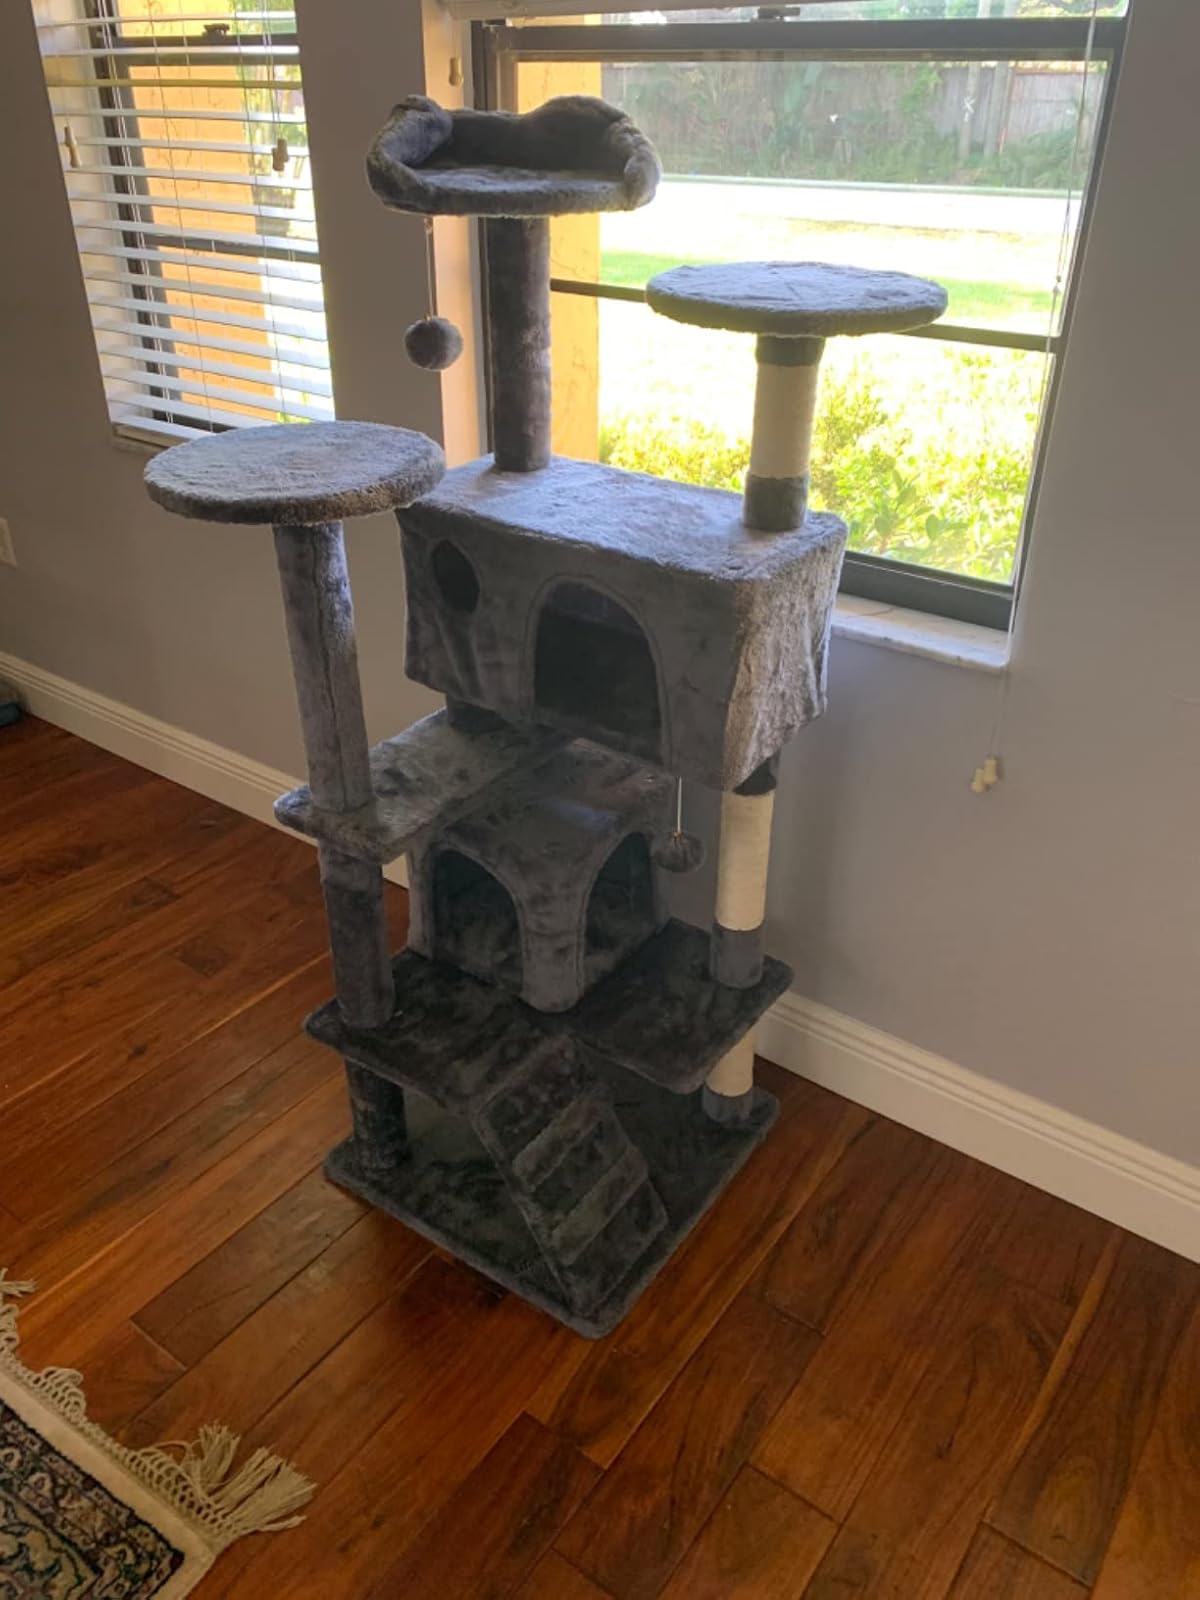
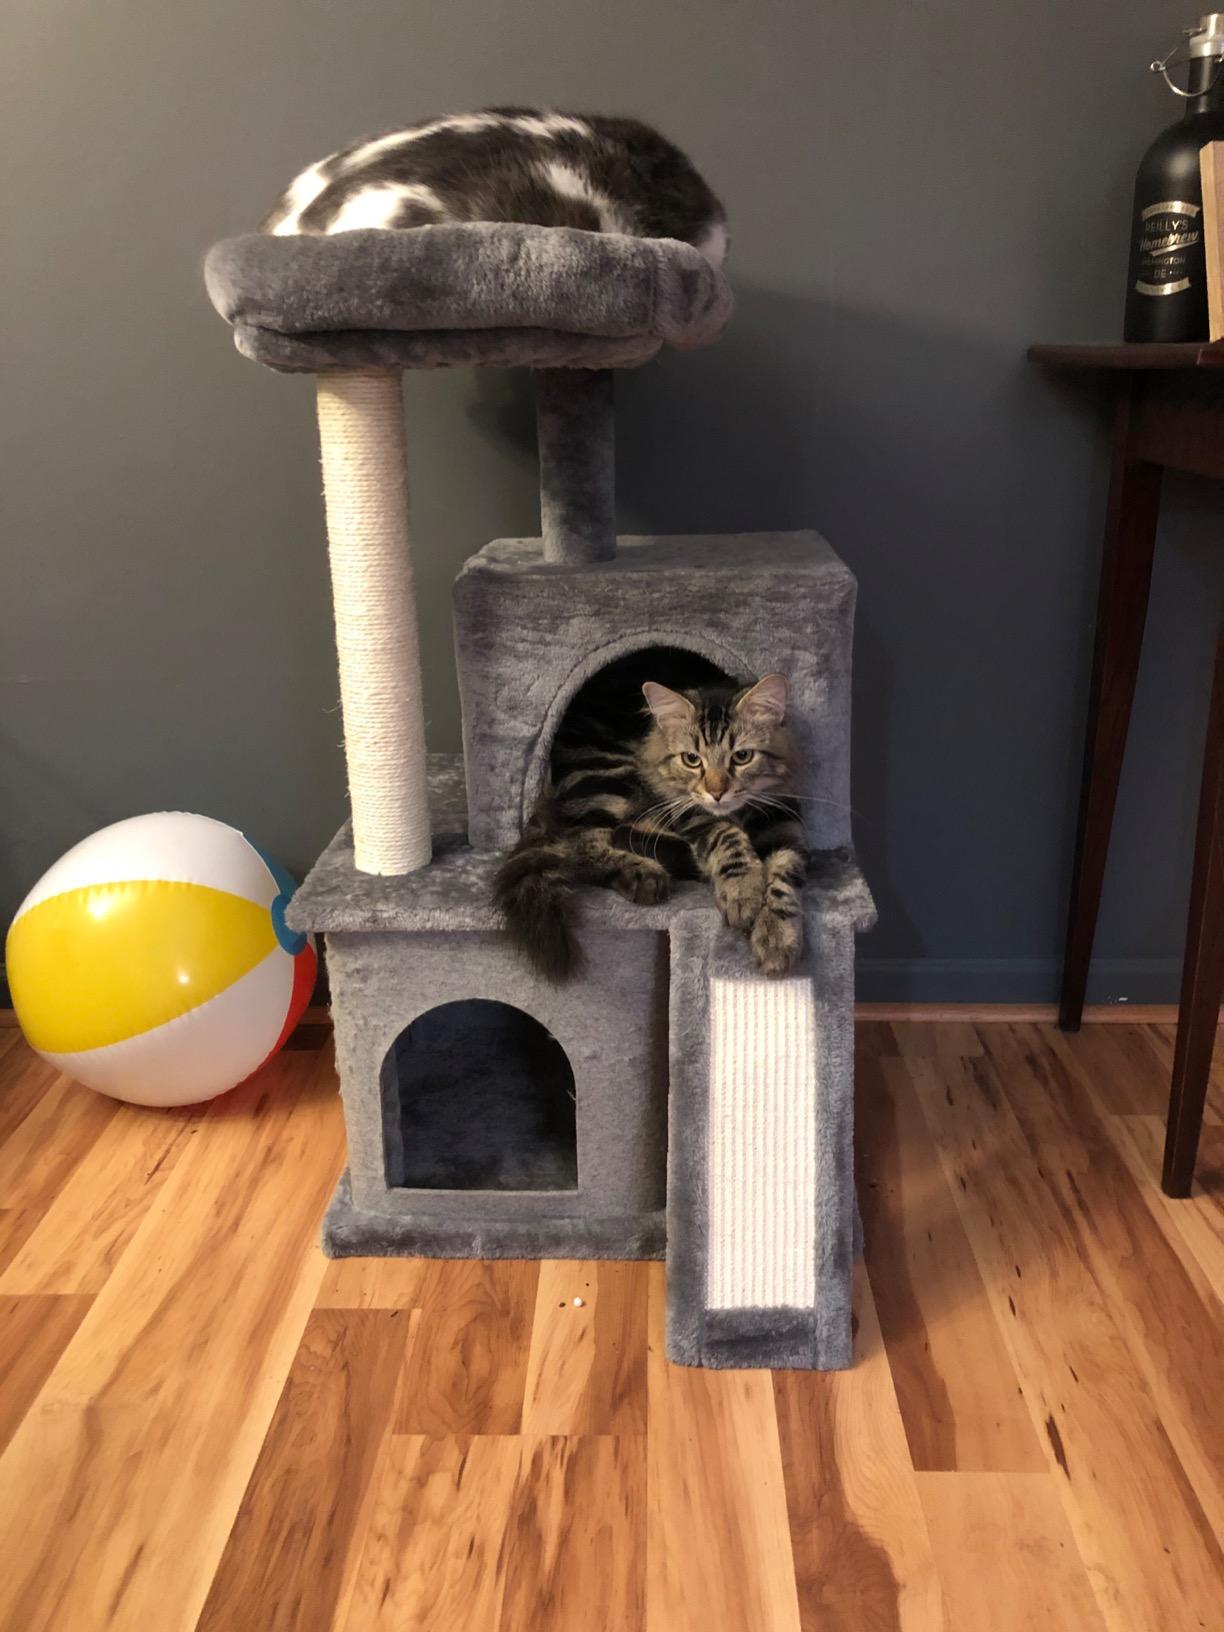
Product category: items_cat tree
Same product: no